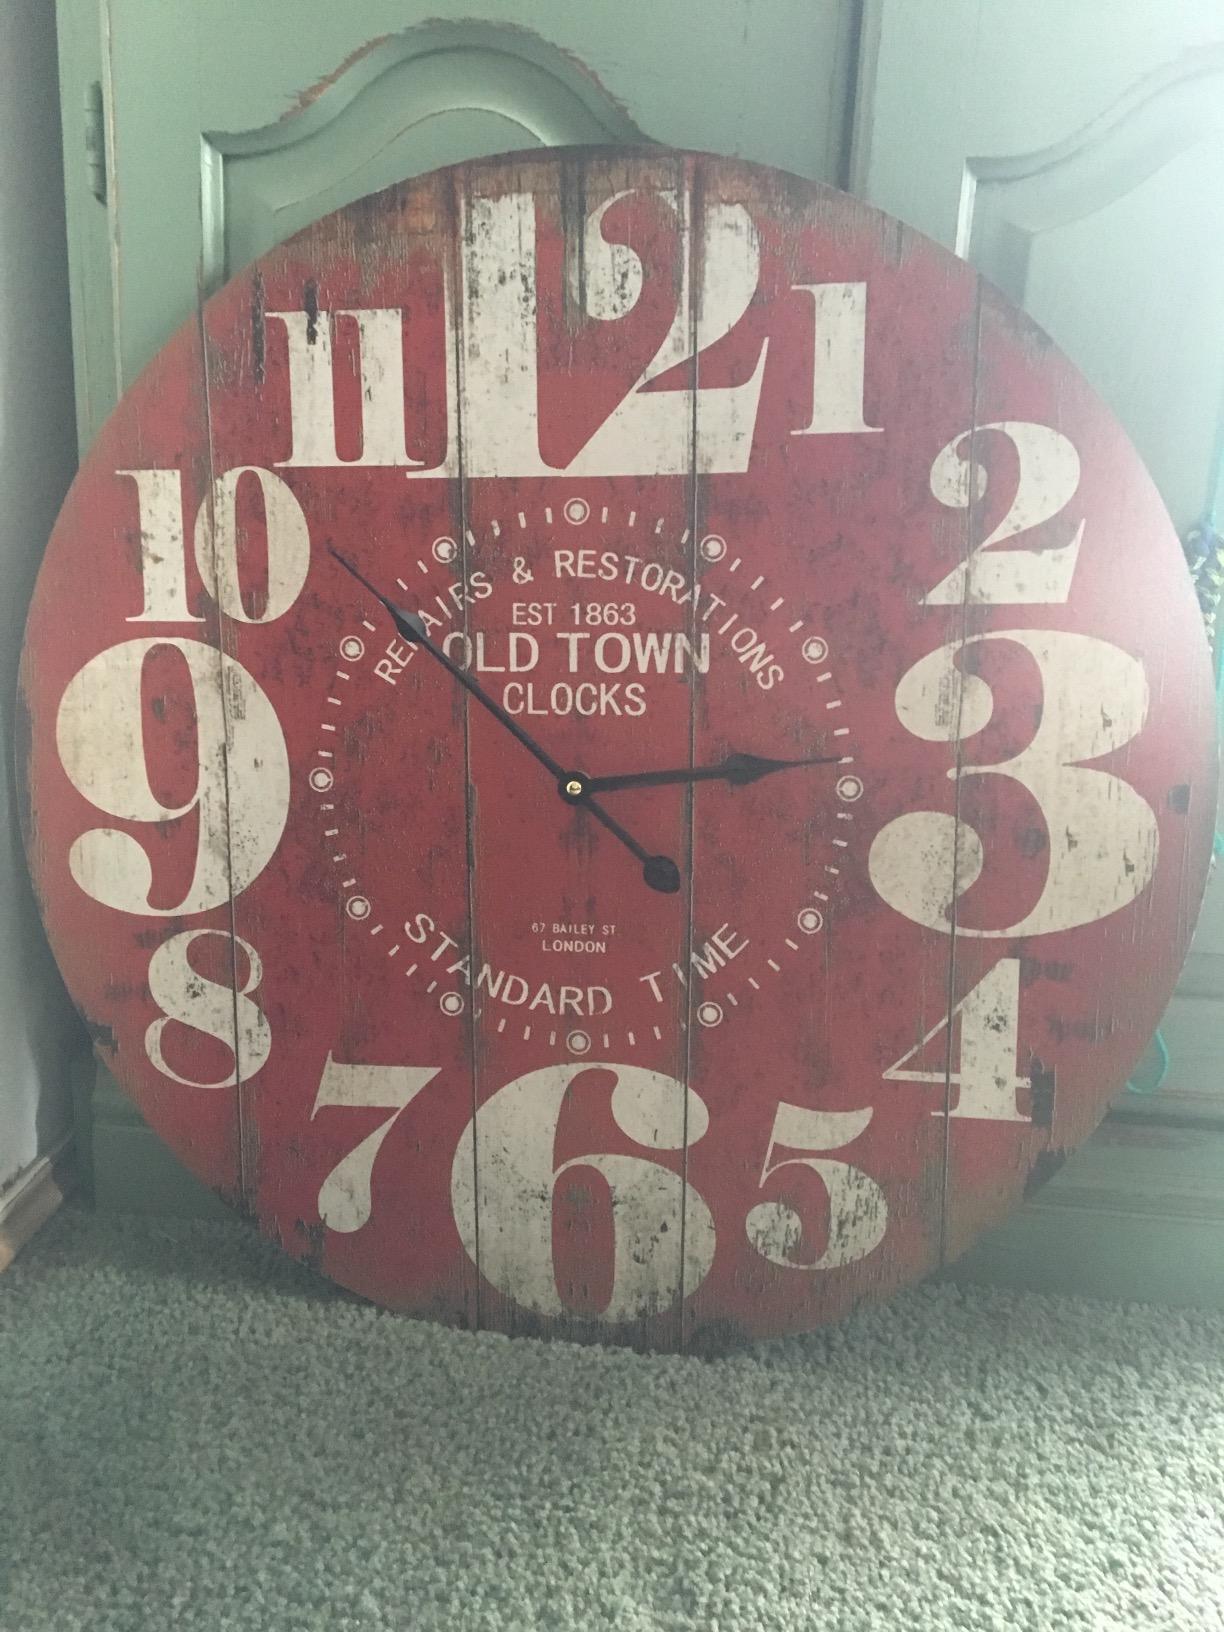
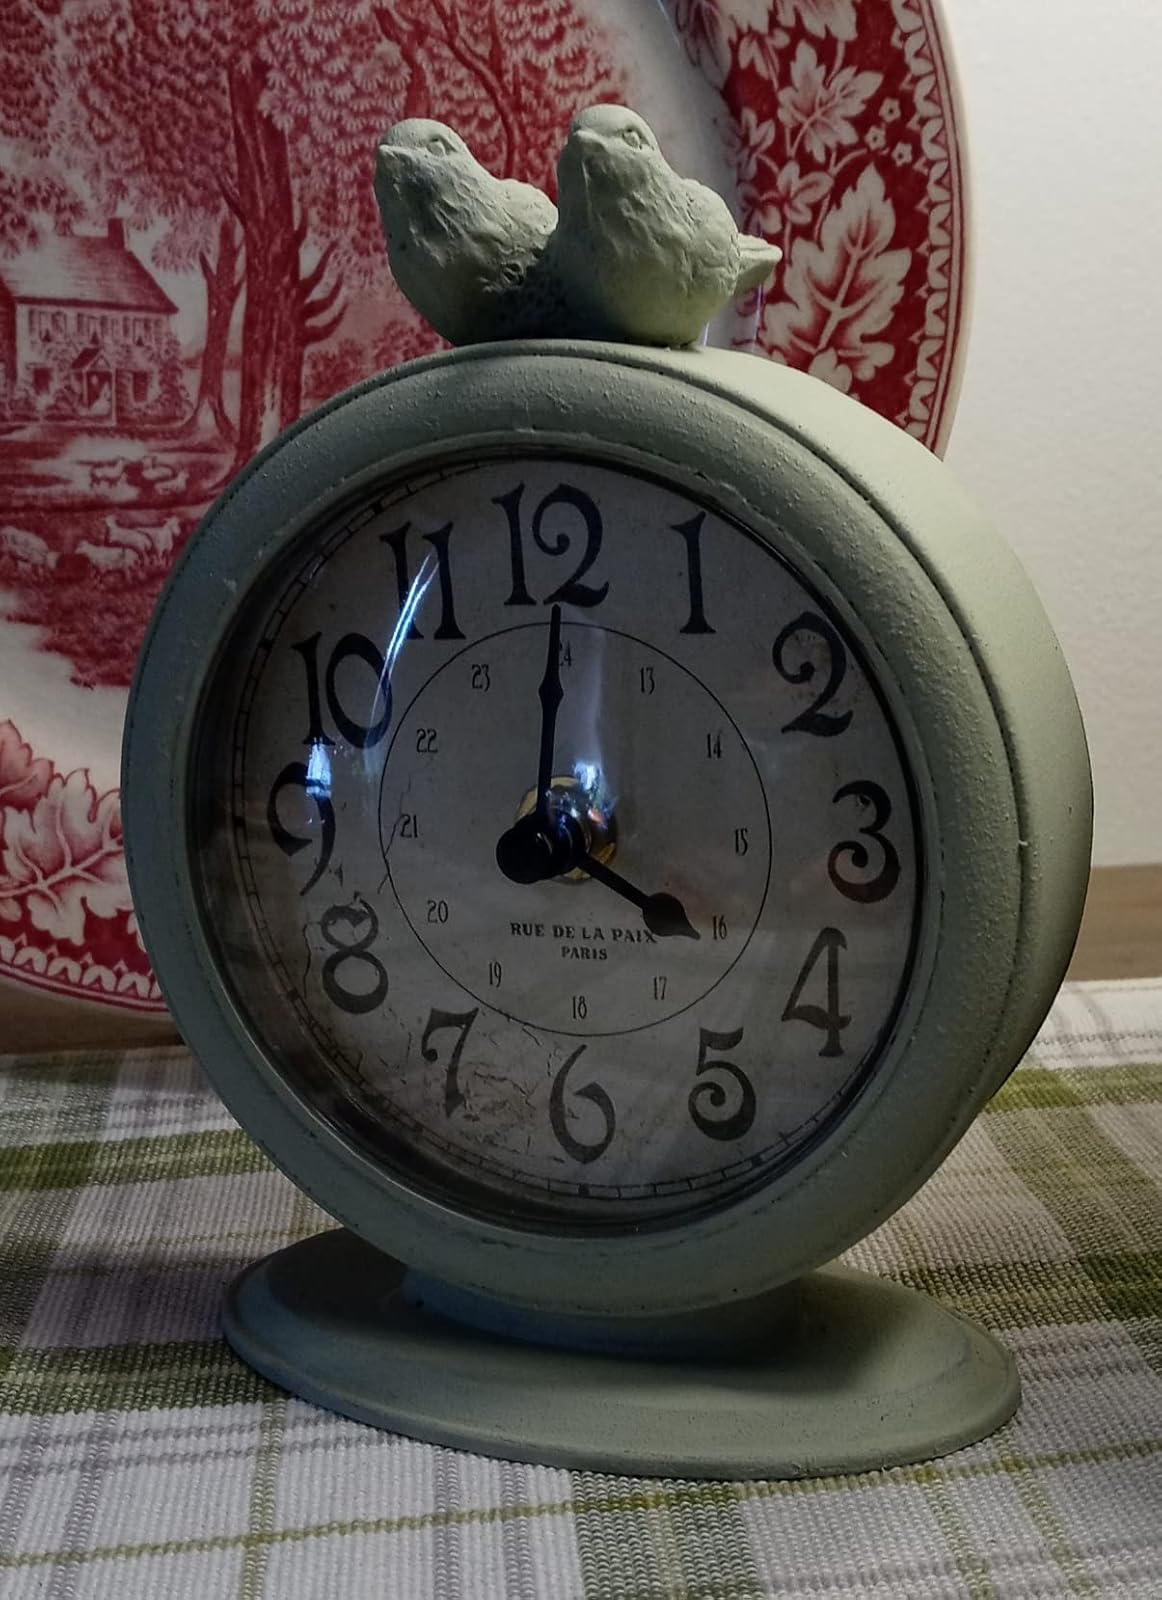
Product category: clock
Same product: no